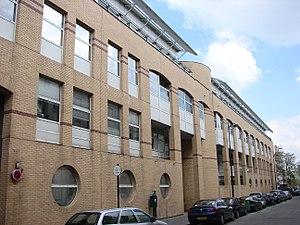
L'Institut Cochin est un centre de recherches biomédicales rattaché à l'INSERM, au CNRS et à l'Université de Paris. Il est situé dans le 14ᵉ arrondissement de Paris sur le campus de l'hôpital Cochin. L'hôpital et l'institut doivent leur nom au curé Jean-Denis Cochin, qui fonda en 1782 un hospice destiné aux indigents et ouvriers du faubourg Saint-Jacques, devenu par la suite l'hôpital Cochin. Pierre-Olivier Couraud en est le directeur depuis 2008.
Axel Kahn, né le 5 septembre 1944 au Petit-Pressigny, est un scientifique, médecin généticien et essayiste français. Directeur de recherche à l'Inserm et ancien directeur de l'Institut Cochin, il préside l'université Paris Descartes de 2007 à 2011 et est président de la Ligue nationale contre le cancer depuis juin 2019.